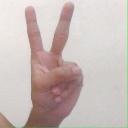
अक्षर: क